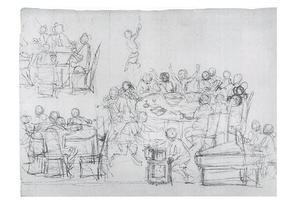
Le Rose and Crown Club est une société d'artistes et d'amateurs britanniques, composée de peintres, de sculpteurs, d'architectes, de musiciens, de collectionneurs et d'érudits, et formée à Londres en 1704. L'un des plus importants gentlemen's clubs artistiques londoniens de son temps, il disparaît en 1745.